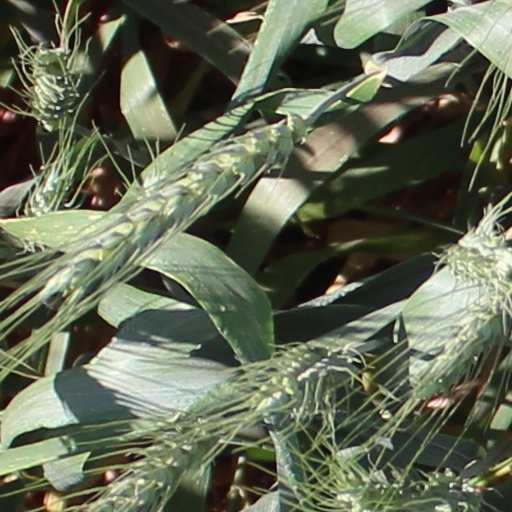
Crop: wheat